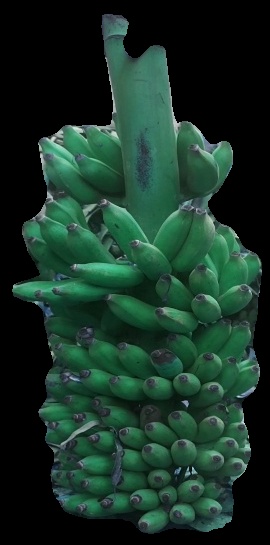
Variety: elakki-bale
Grade: grade1